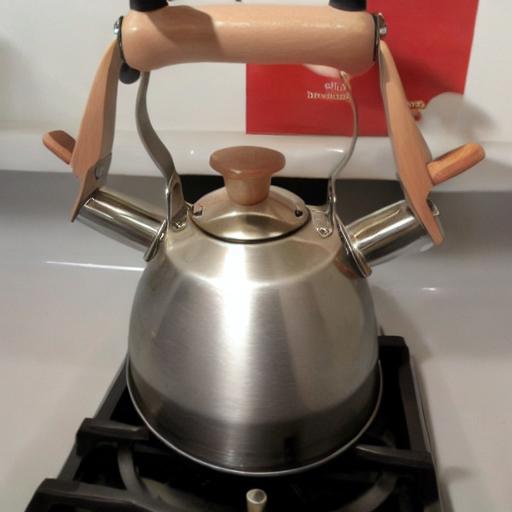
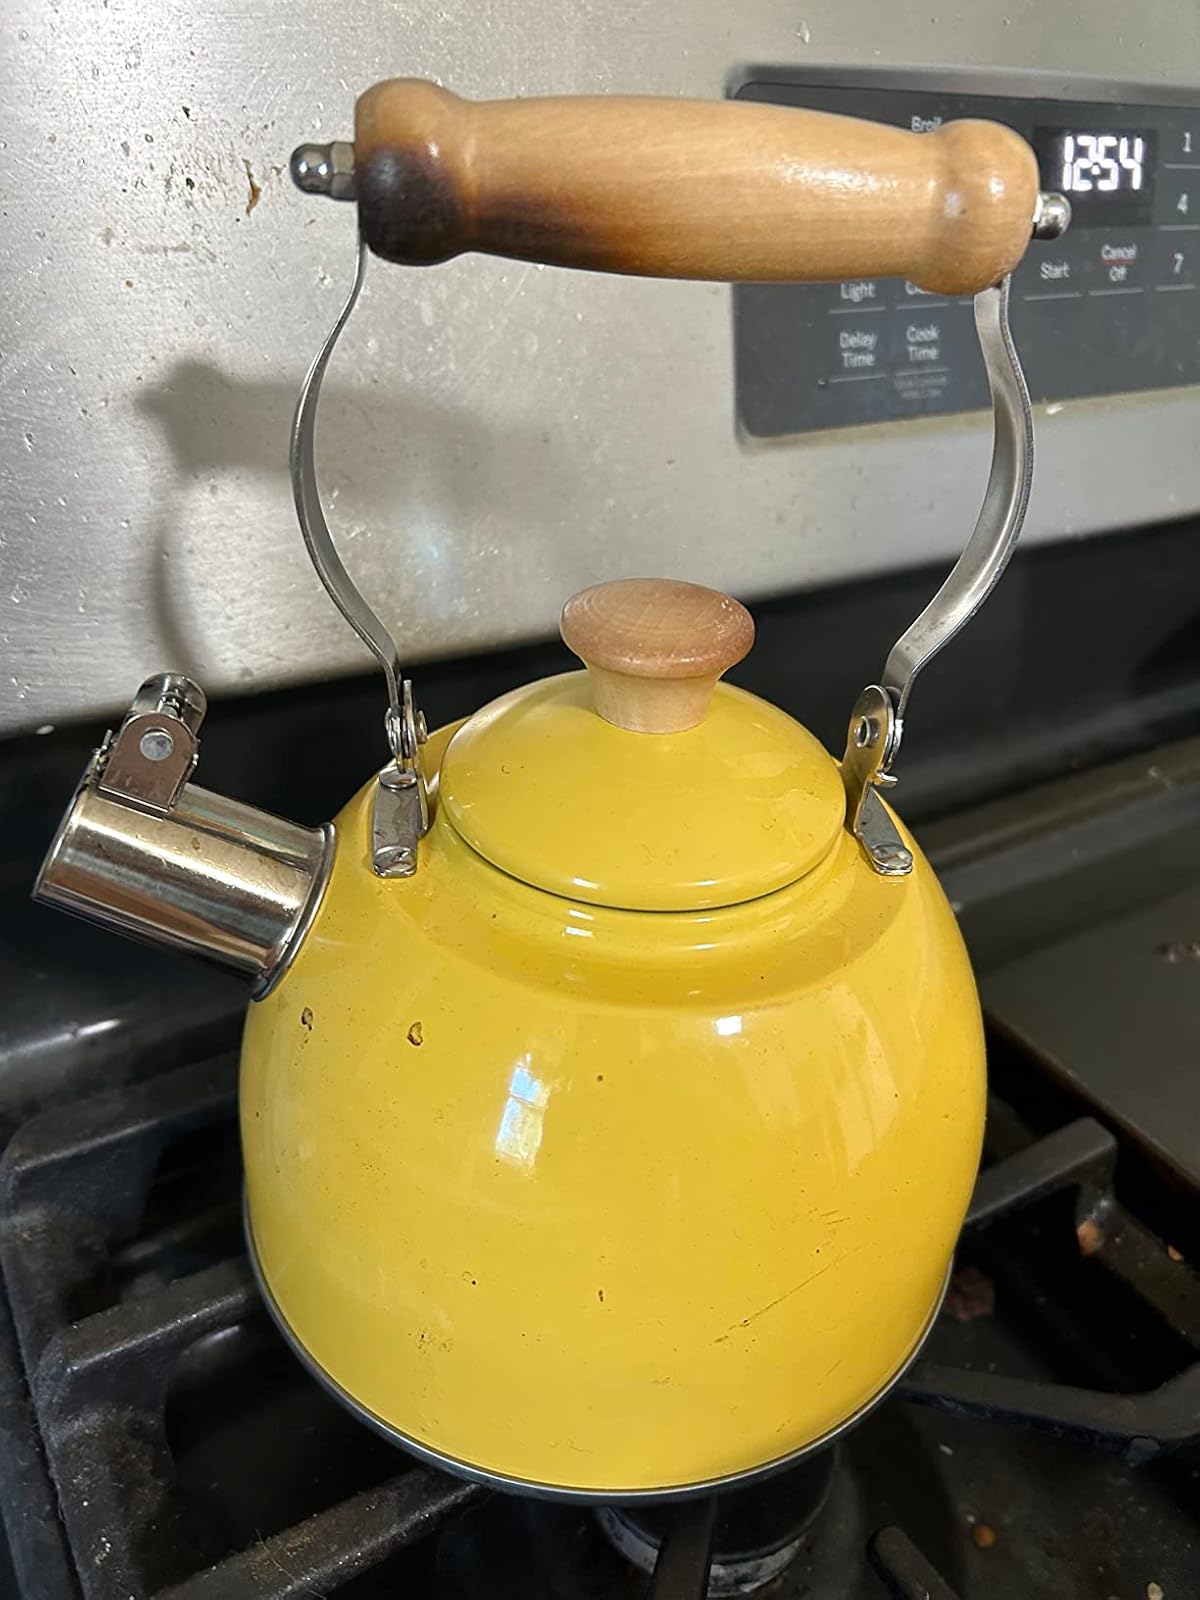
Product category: items_kettle
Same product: no